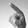
ASL letter: P